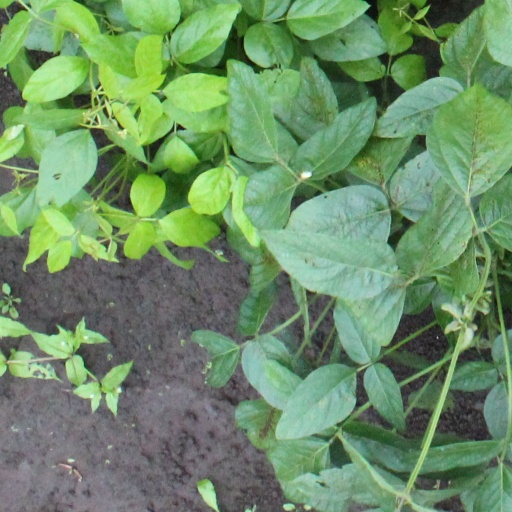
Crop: soybean